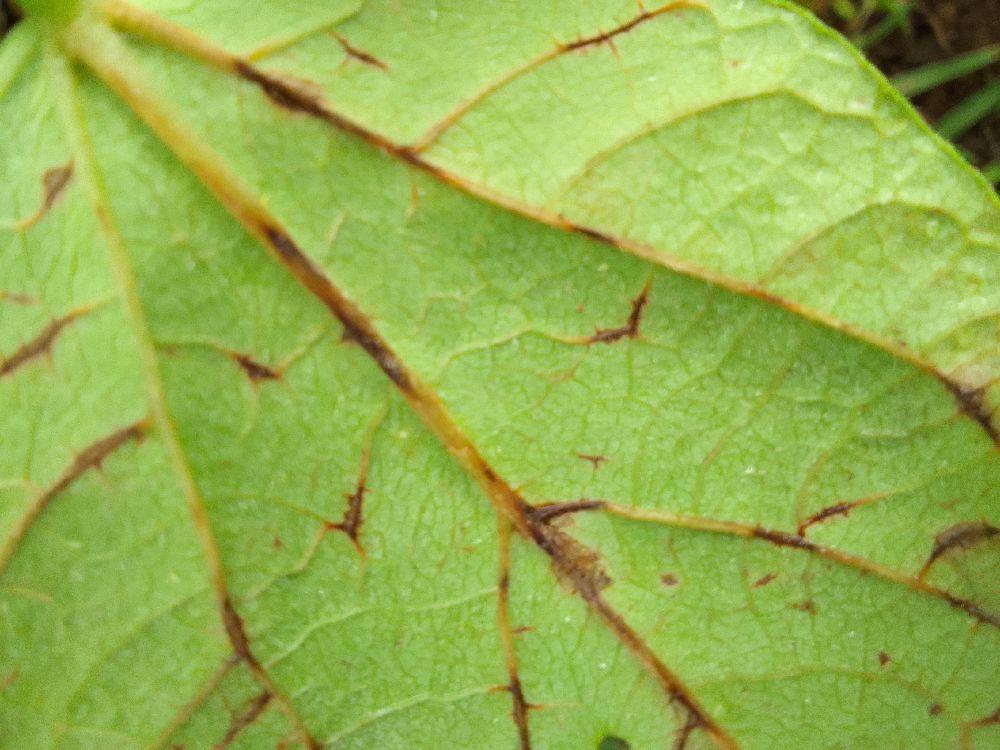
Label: anthracnose